Calcium signaling

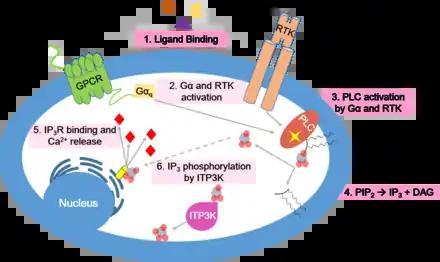
Shows Ca release from the endoplasmic reticulum through phospholipase C (PLC) pathway.

Calcium signaling is the use of calcium ions (Ca) to communicate and drive intracellular processes often as a step in signal transduction. Ca is important for a wide variety of cellular signaling pathways. Once Ca enters the cytosol of the cytoplasm it exerts allosteric regulatory effects on many enzymes and proteins. Ca signaling can activate certain ion channels for short term changes (like changes to electrochemical gradients) in the cell. For longer-term changes (like changes in gene transcription), Ca can act as a second messenger through indirect signal transduction pathways, such as in G protein-coupled receptor pathways.